Collegium Curiosum

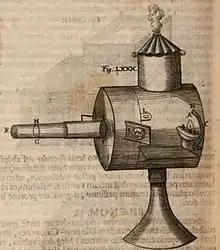
An illustration of an early magic lantern from the "Collegium Experimentale sive Curiosum" (1676)

The Collegium Curiosum or Collegium Experimentale was a twenty-member scientific society founded by Johann Sturm, a professor at the University of Altdorf, in 1672. It was based on the model of the Florentine Accademia del Cimento. Sturm published two volumes of the academy's proceedings in Nuremberg, under the title "Collegium Experimentale sive Curiosum" (1676 and 1685). It was as much a private club as a formal academy, and a lot of the time seems to have been spent with Sturm demonstrating experiments to the other members.